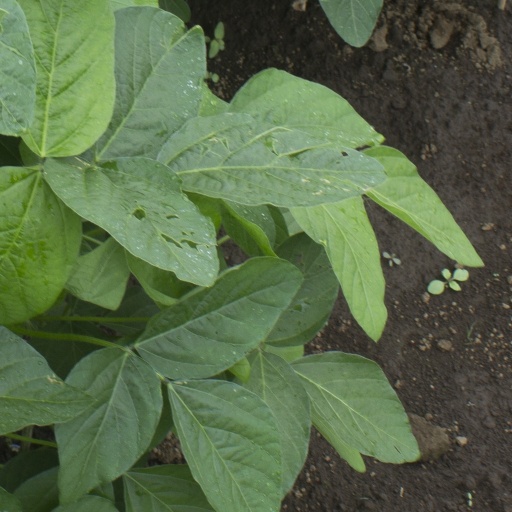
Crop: soybean